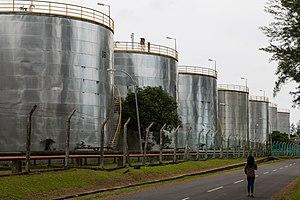
L’huile de palme est une huile végétale extraite par pression à chaud de la pulpe des fruits du palmier à huile, un arbre originaire d'Afrique tropicale dont est aussi tirée l’huile de palmiste, extraite du noyau de ses fruits.